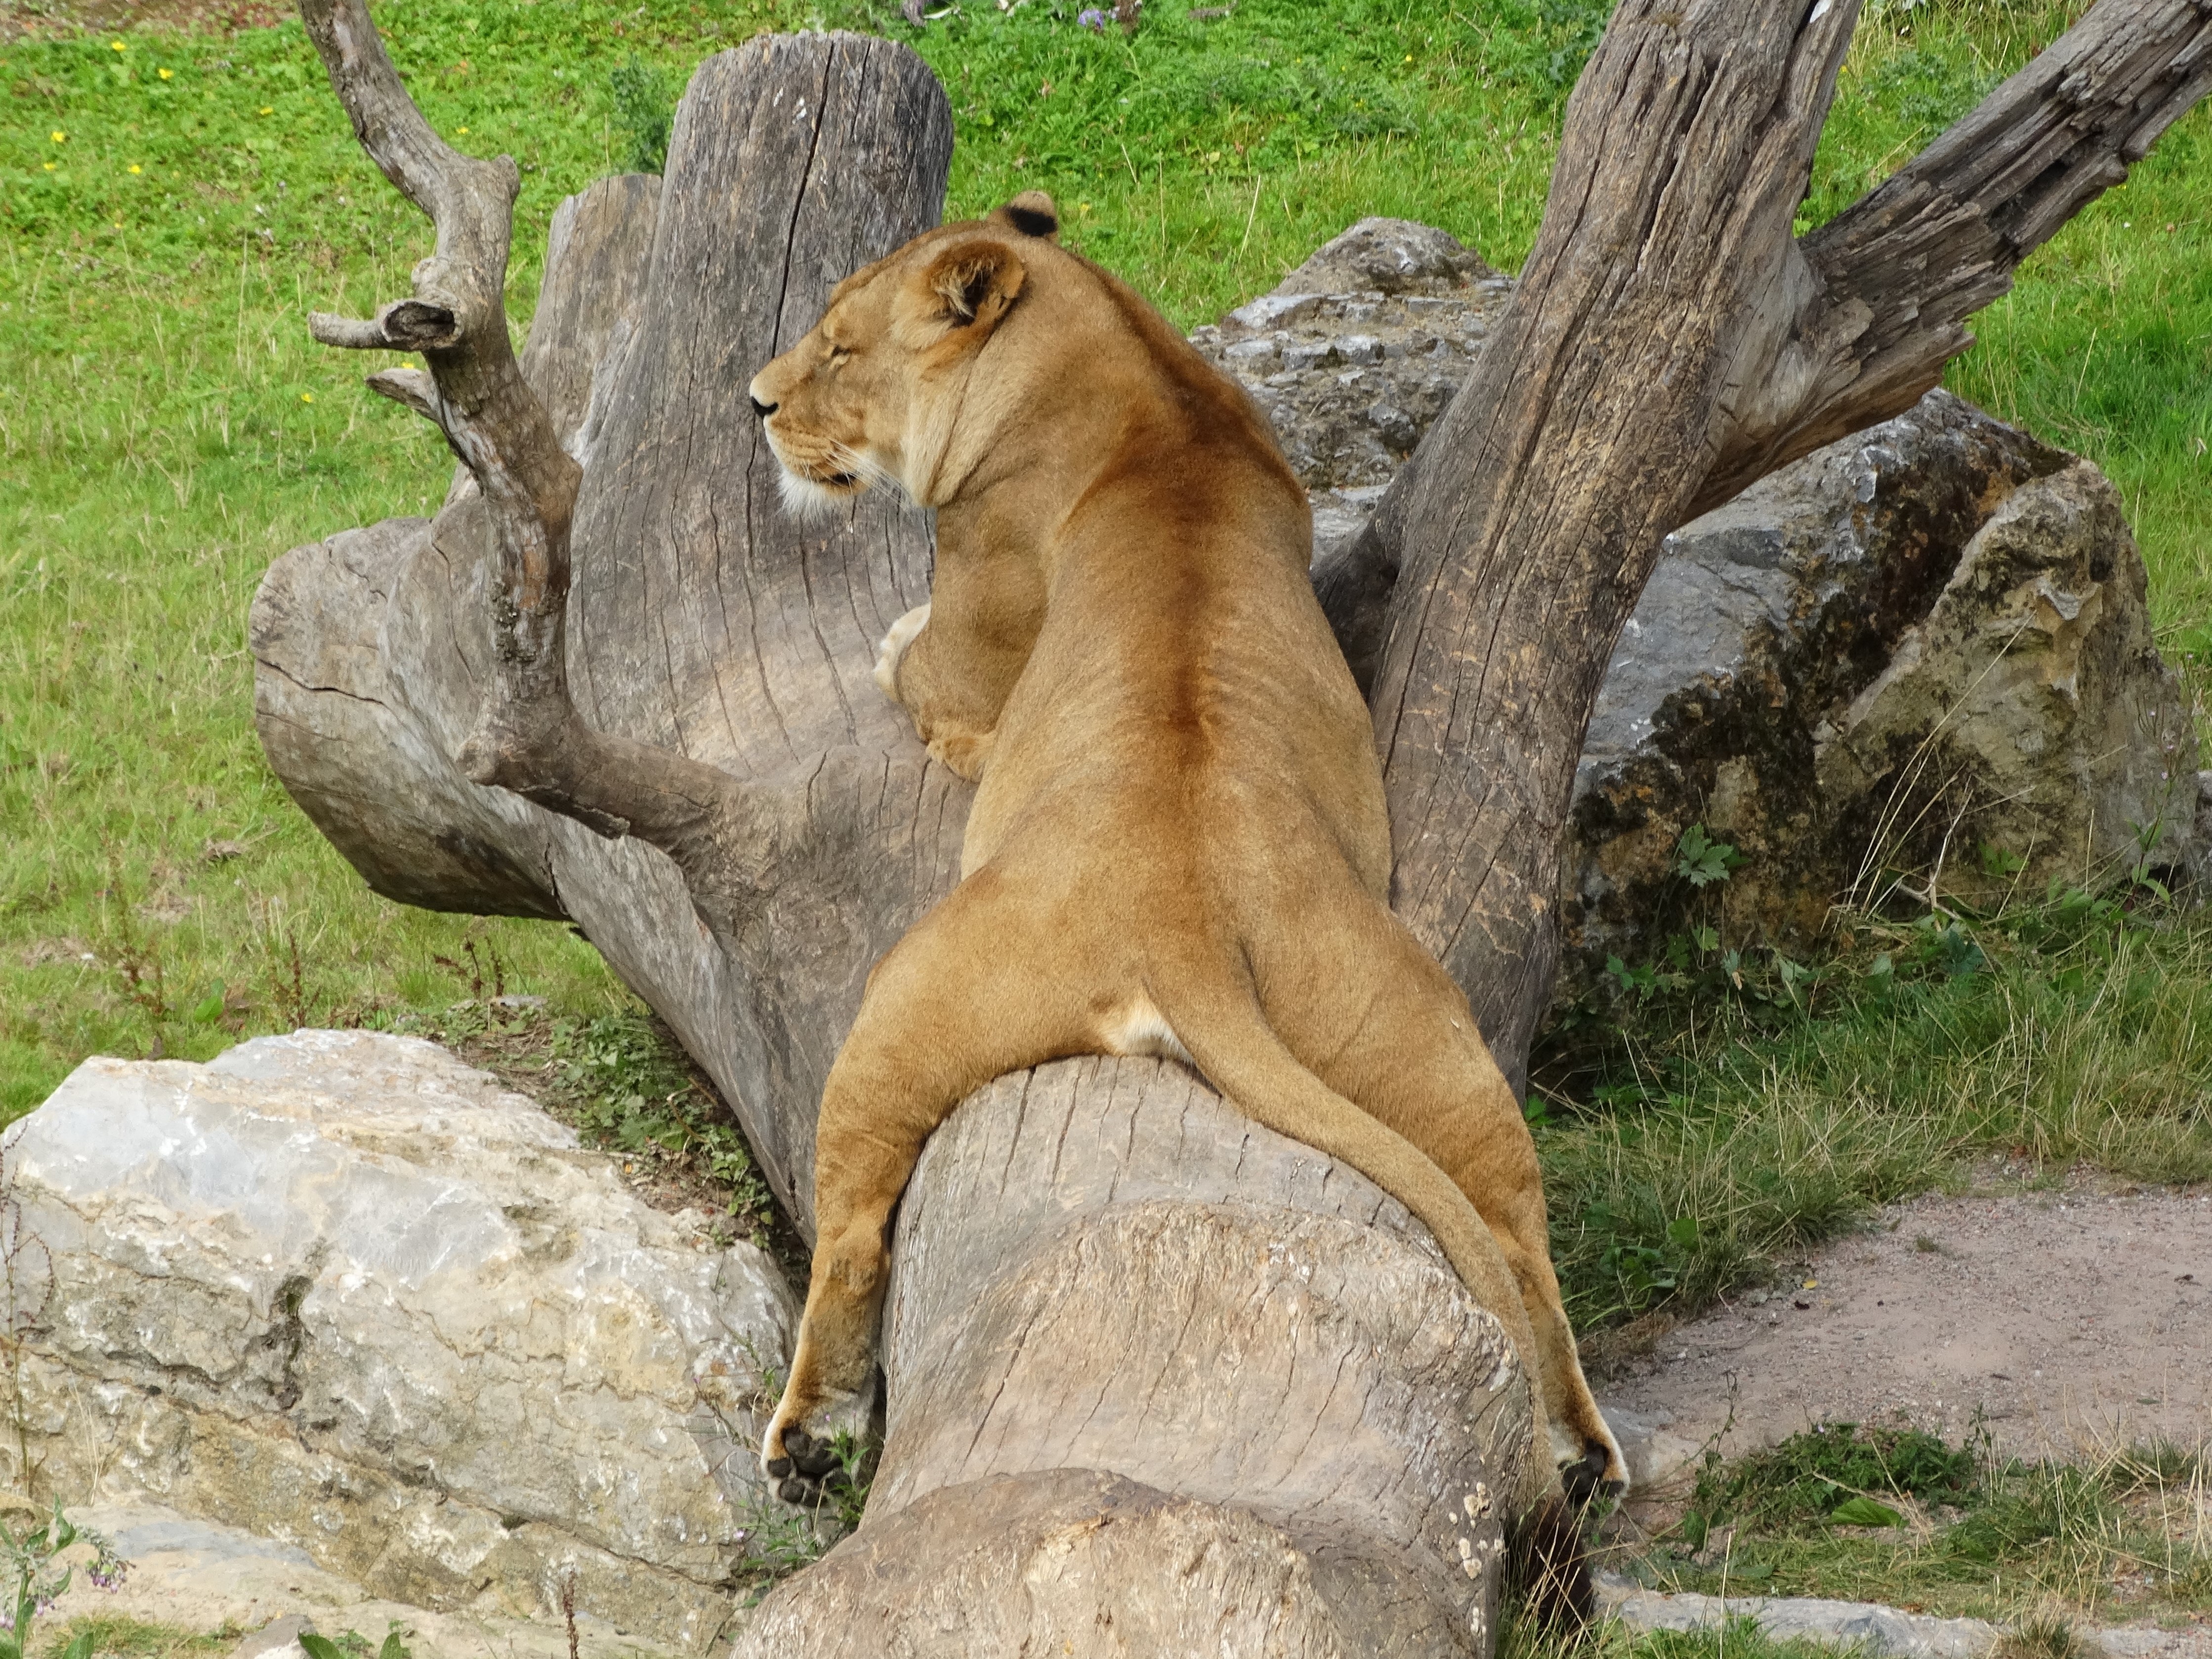
wildlife, zoo, relax, mammal, fauna, lion, lioness, tree trunk, vertebrate, safari, cougar, puma, big cats, cat like mammal